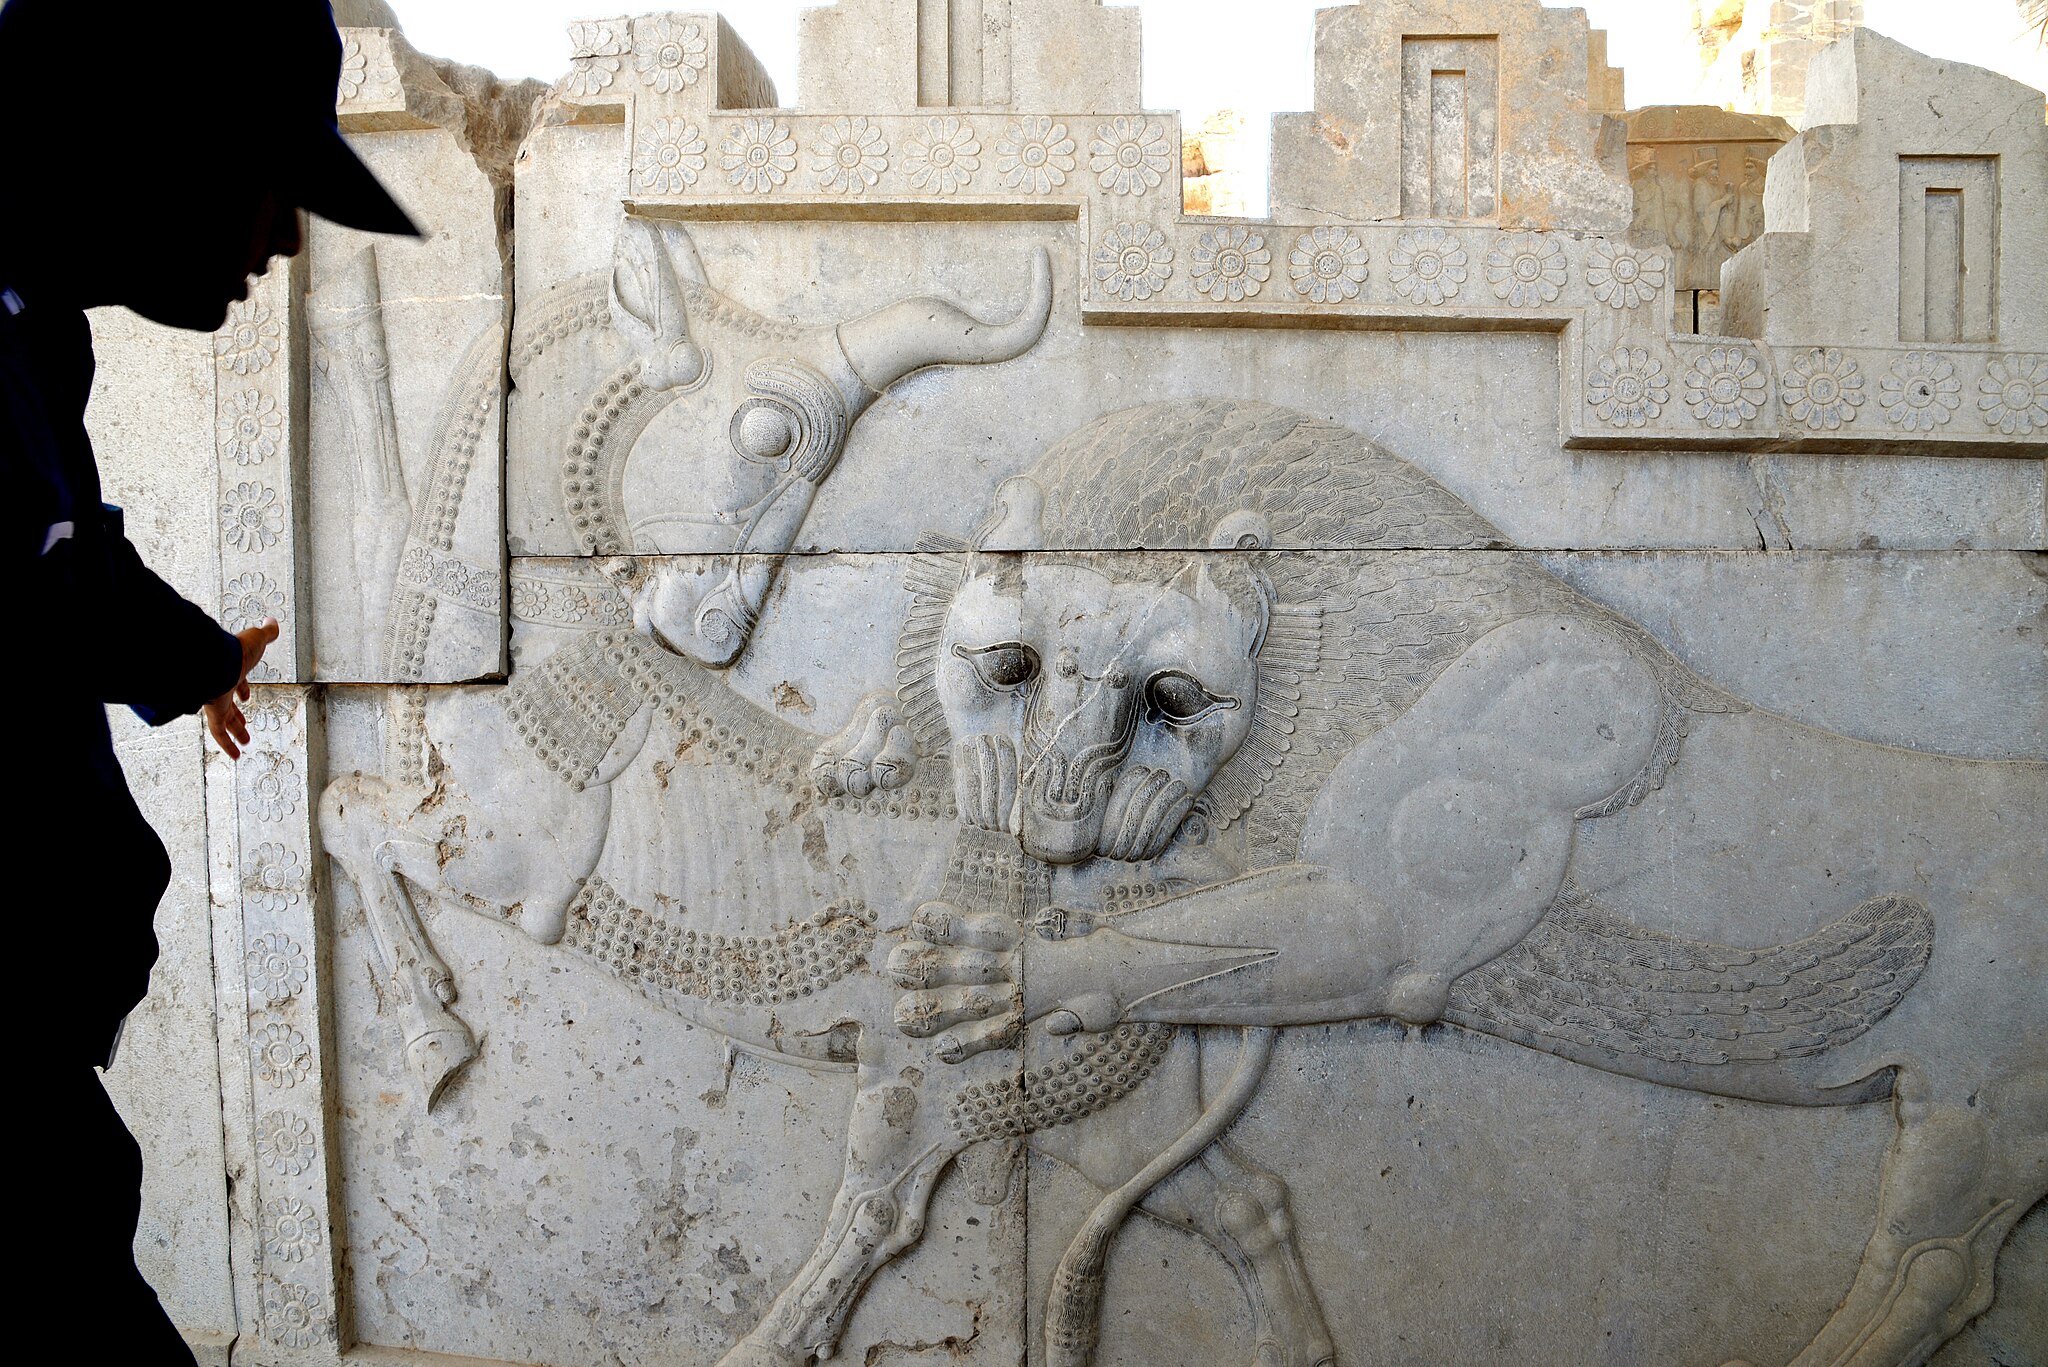
Title: Irnp047-Persepolis
Description: Iran in 2018 (photographed by Wojciech Kocot)
Date: 12 January 2018
Categories: Uploaded with pattypan, Self-published work, 2017 in Persepolis, Lion attacking a bull, Persepolis, Northern staircase of Tripylon, Persepolis in 2017 (photographed by Wojciech Kocot)